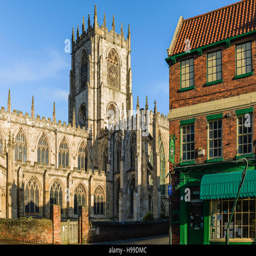
catholic church on a fine autumn morning with view of surrounding buildings